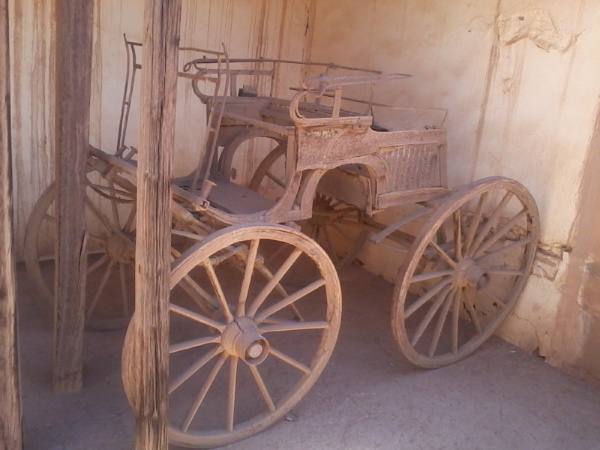
الوصف بالفصحى: سيارة الخليفة عبدالله التعايشي في متحف بيت الخلفية
الوصف بالعامية السودانية: بورش عبدالله التعايشي جوا متحف بيت الخلفية
التصنيف: Local Culture & Objects